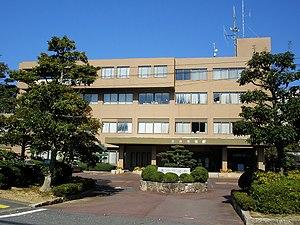
Mimasaka est une ville située dans la préfecture d'Okayama, au Japon.